Robert Beck (pentathlete)

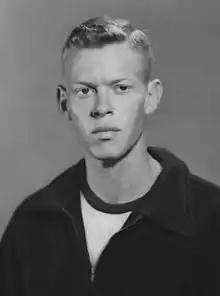
Beck in 1958

Robert Lee Beck (December 30, 1936 – April 2, 2020) was an American modern pentathlete and fencer who won three gold medals in these disciplines at the Pan American Games in 1963–1971. He also won bronze medals in the individual and team modern pentathlon events at the 1960 Summer Olympics. He was less successful at the 1968 Games, placing 22nd individually and fourth with the American team.